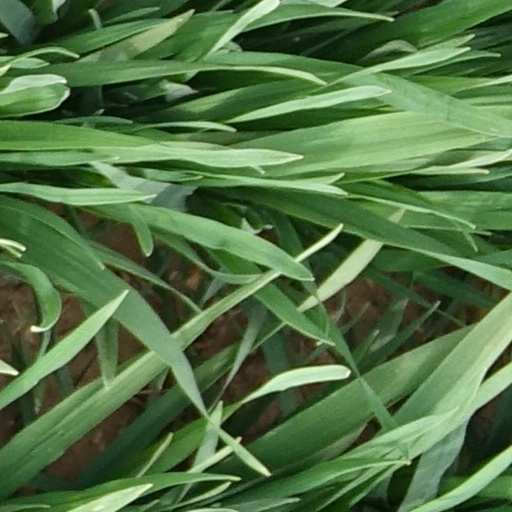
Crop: wheat